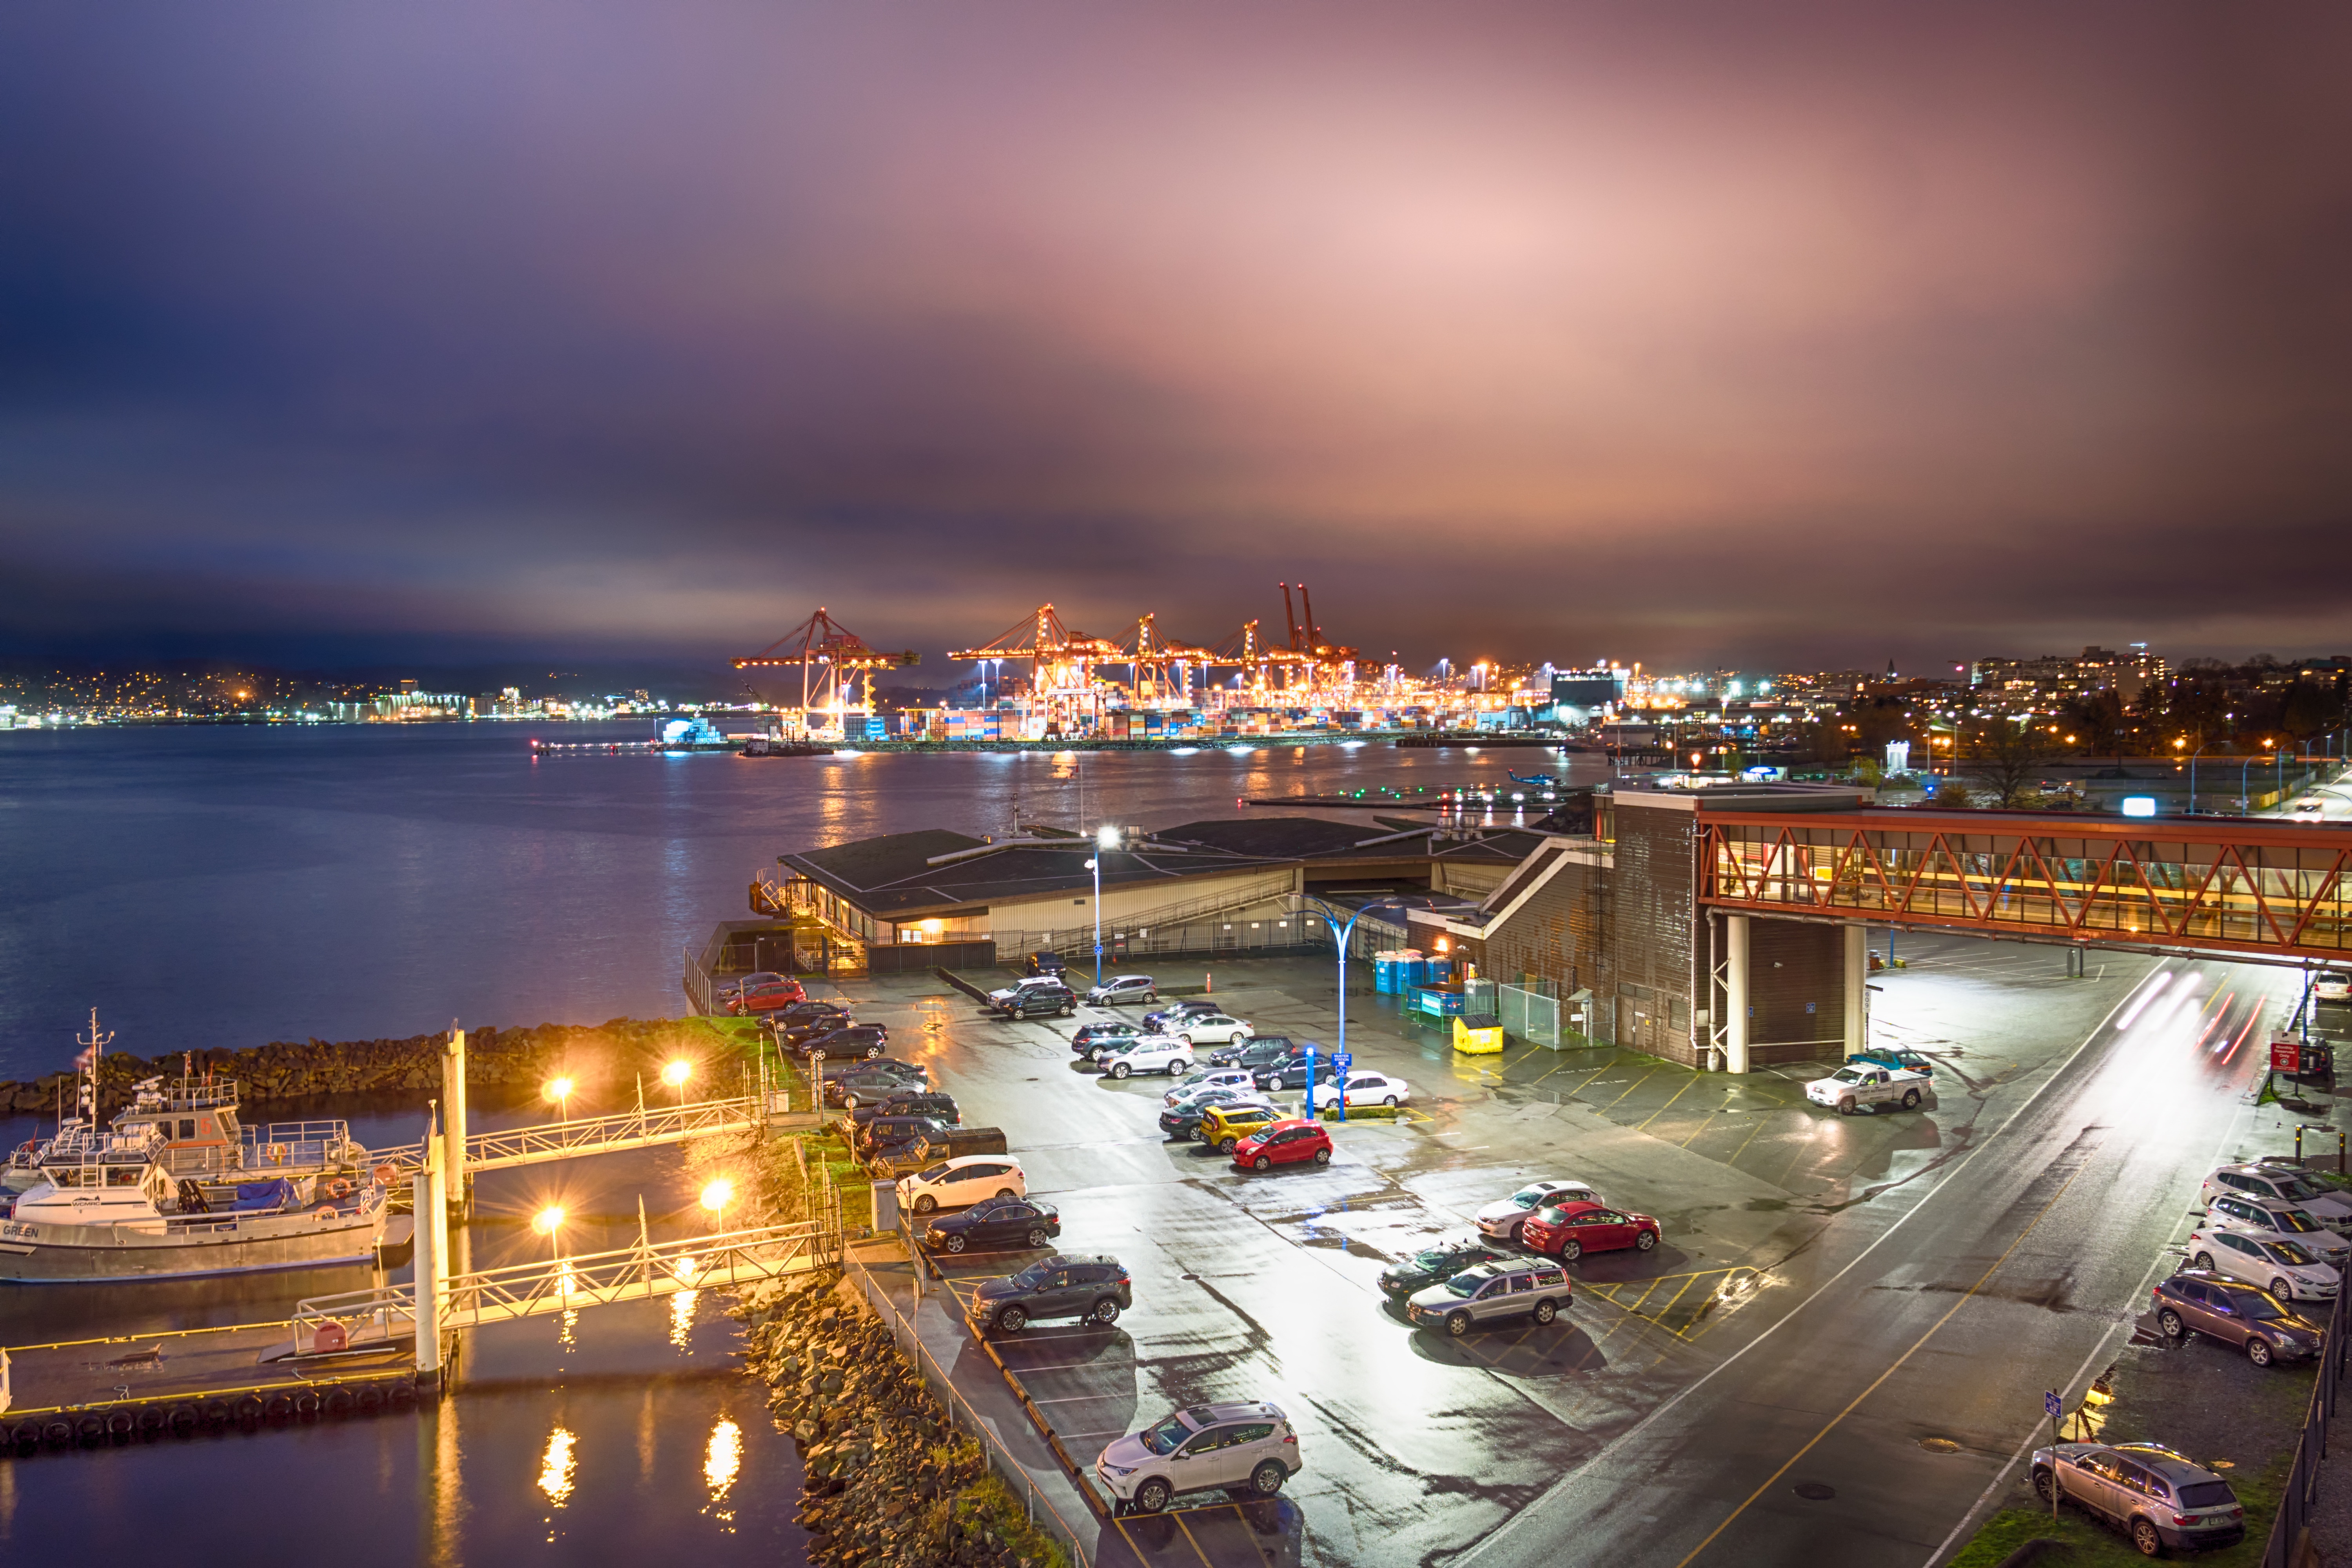
night, city, skyscraper, cityscape, dusk, evening, reflection, marina, stadium